San Francisco graft trials

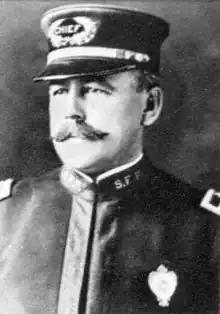
Police Chief William J. Biggy may have committed suicide.

On June 13, 1907, Mayor E.E. Schmitz was found guilty of extortion and the office of mayor was declared vacant. He was sent to jail to await sentence. Shortly thereafter he was sentenced to five years at San Quentin State Prison, the maximum sentence the law allowed. He immediately appealed. While awaiting the outcome of the appeal, Schmitz was kept in a cell in San Francisco County Jail. Dr. Edward R. Taylor, Dean of Hastings College of the Law, agreed to step in as interim mayor and was given power to appoint new supervisors to replace those who had resigned.